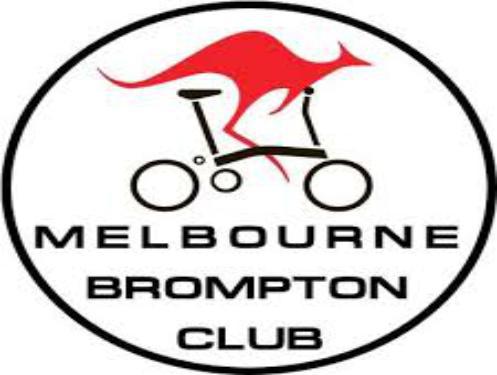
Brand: brompton bicycle
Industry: Transportation